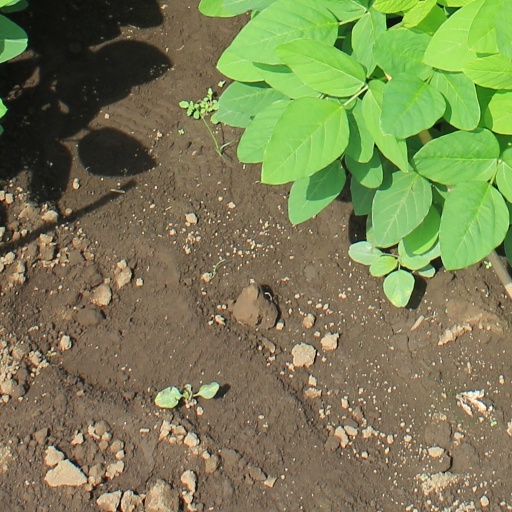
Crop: soybean